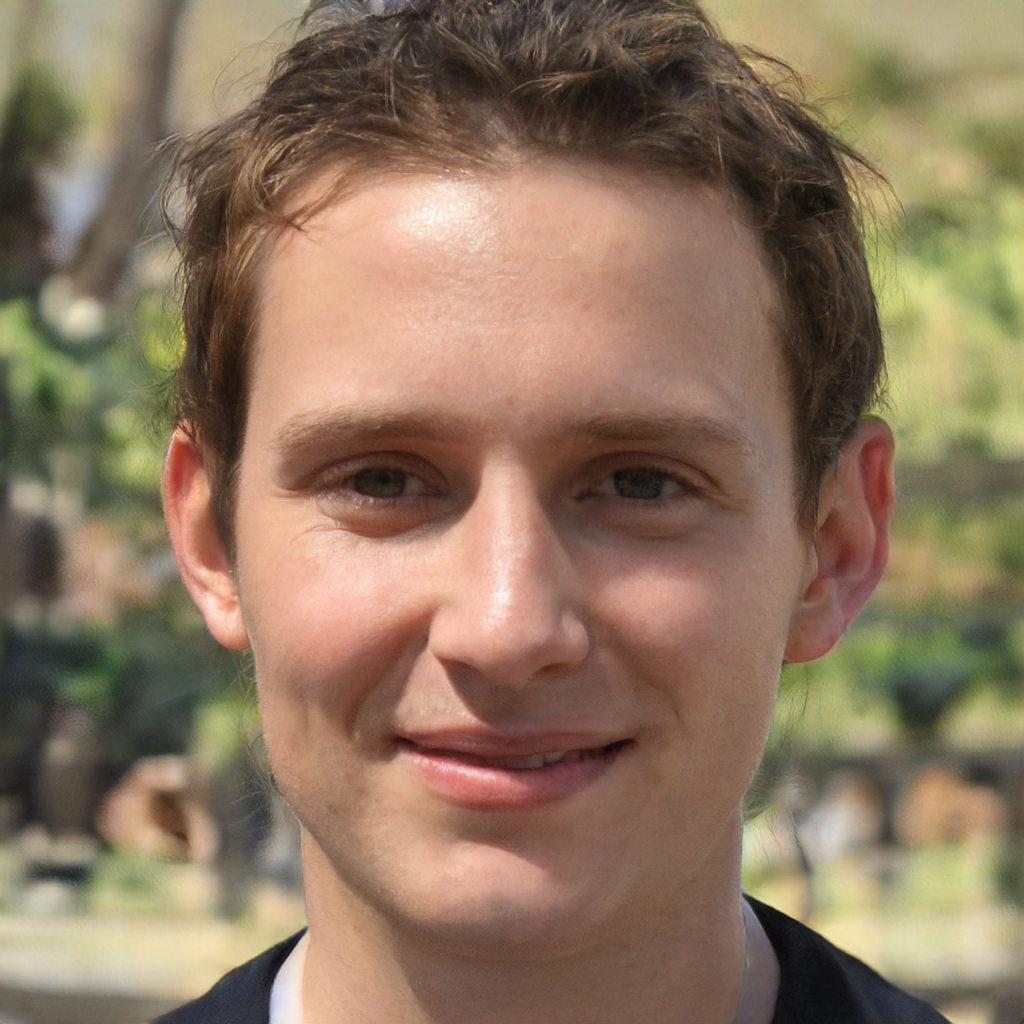
Gender: Male